Hogback (sculpture)

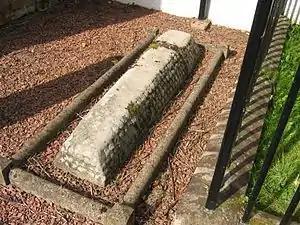
A hogback in Dalserf Churchyard in South Lanarkshire, Scotland; the stone was found on the site in 1897. The patterned carvings are thought to represent wooden roof shingles.

Hogbacks are stone carved Anglo-Scandinavian style sculptures from 10th- to 12th-century northern England and south-west Scotland. Singular hogbacks were found in Ireland and Wales. Hogbacks fell out of fashion by the beginning of the 11th century. Their function is generally accepted as grave markers. Similar later grave markers have been found in Scandinavia. In Cornwall similar stones are known as "coped stones".